Temora Aviation Museum

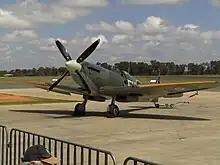
Spitfire Mk XVI, October 2011

The town of Temora is notable in Australian aviation history. The Royal Australian Air Force set up the No. 10 Elementary Flying Training School there in May 1941, the largest and longest-lived of the schools established under the Empire Air Training Scheme during World War II.